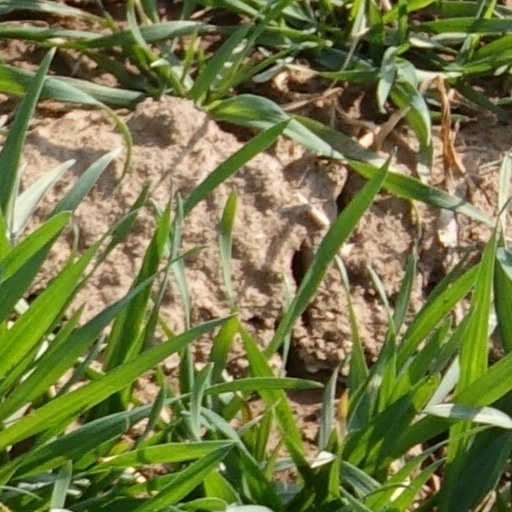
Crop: wheat